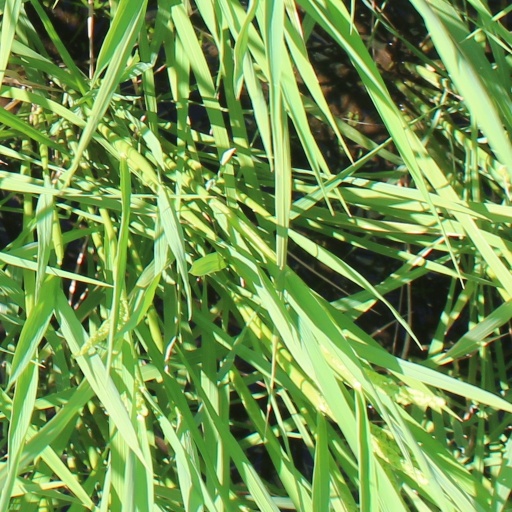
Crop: rice